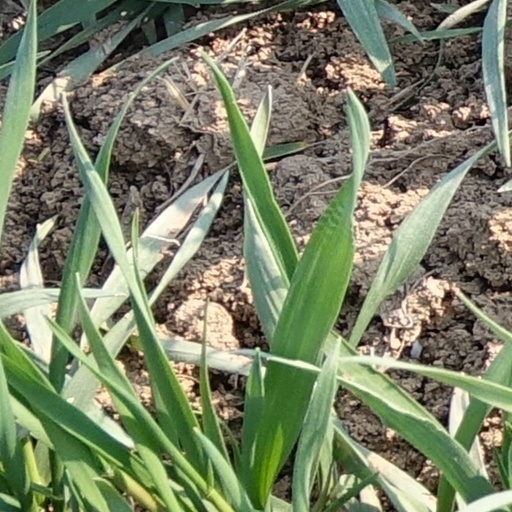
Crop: wheat